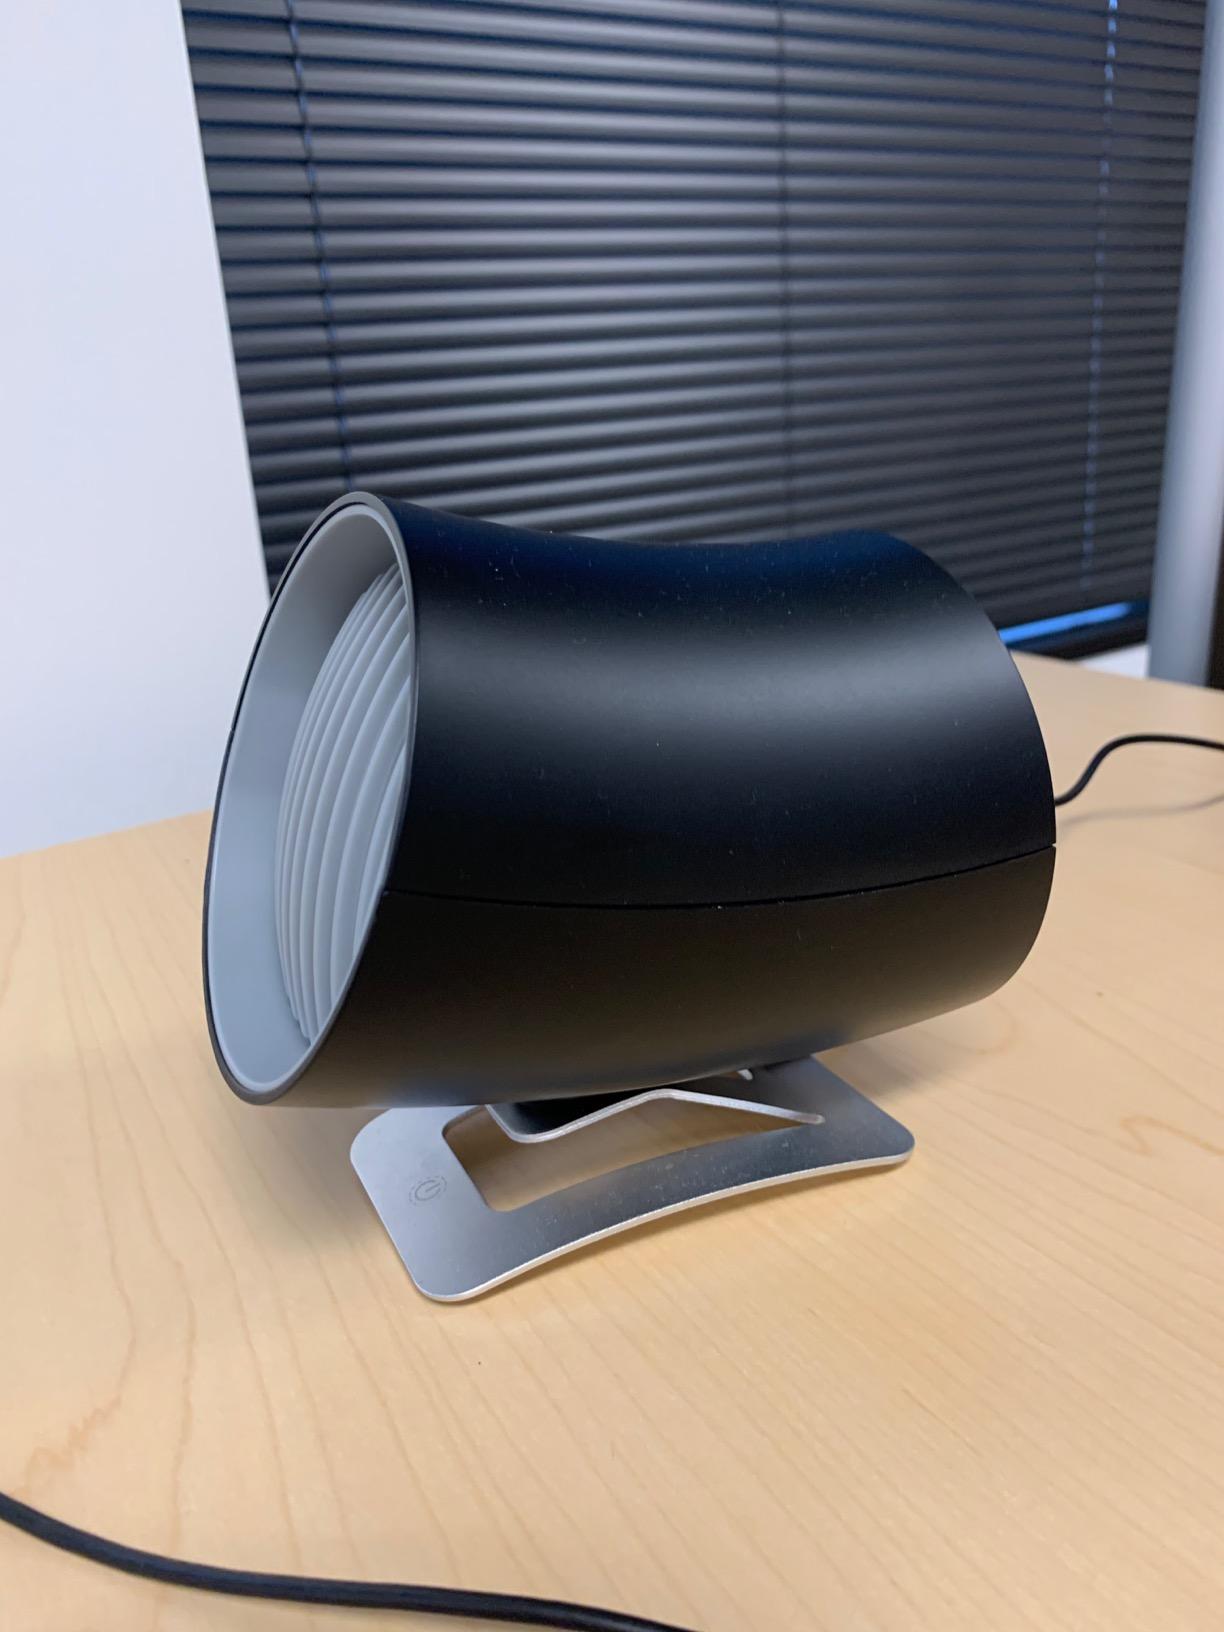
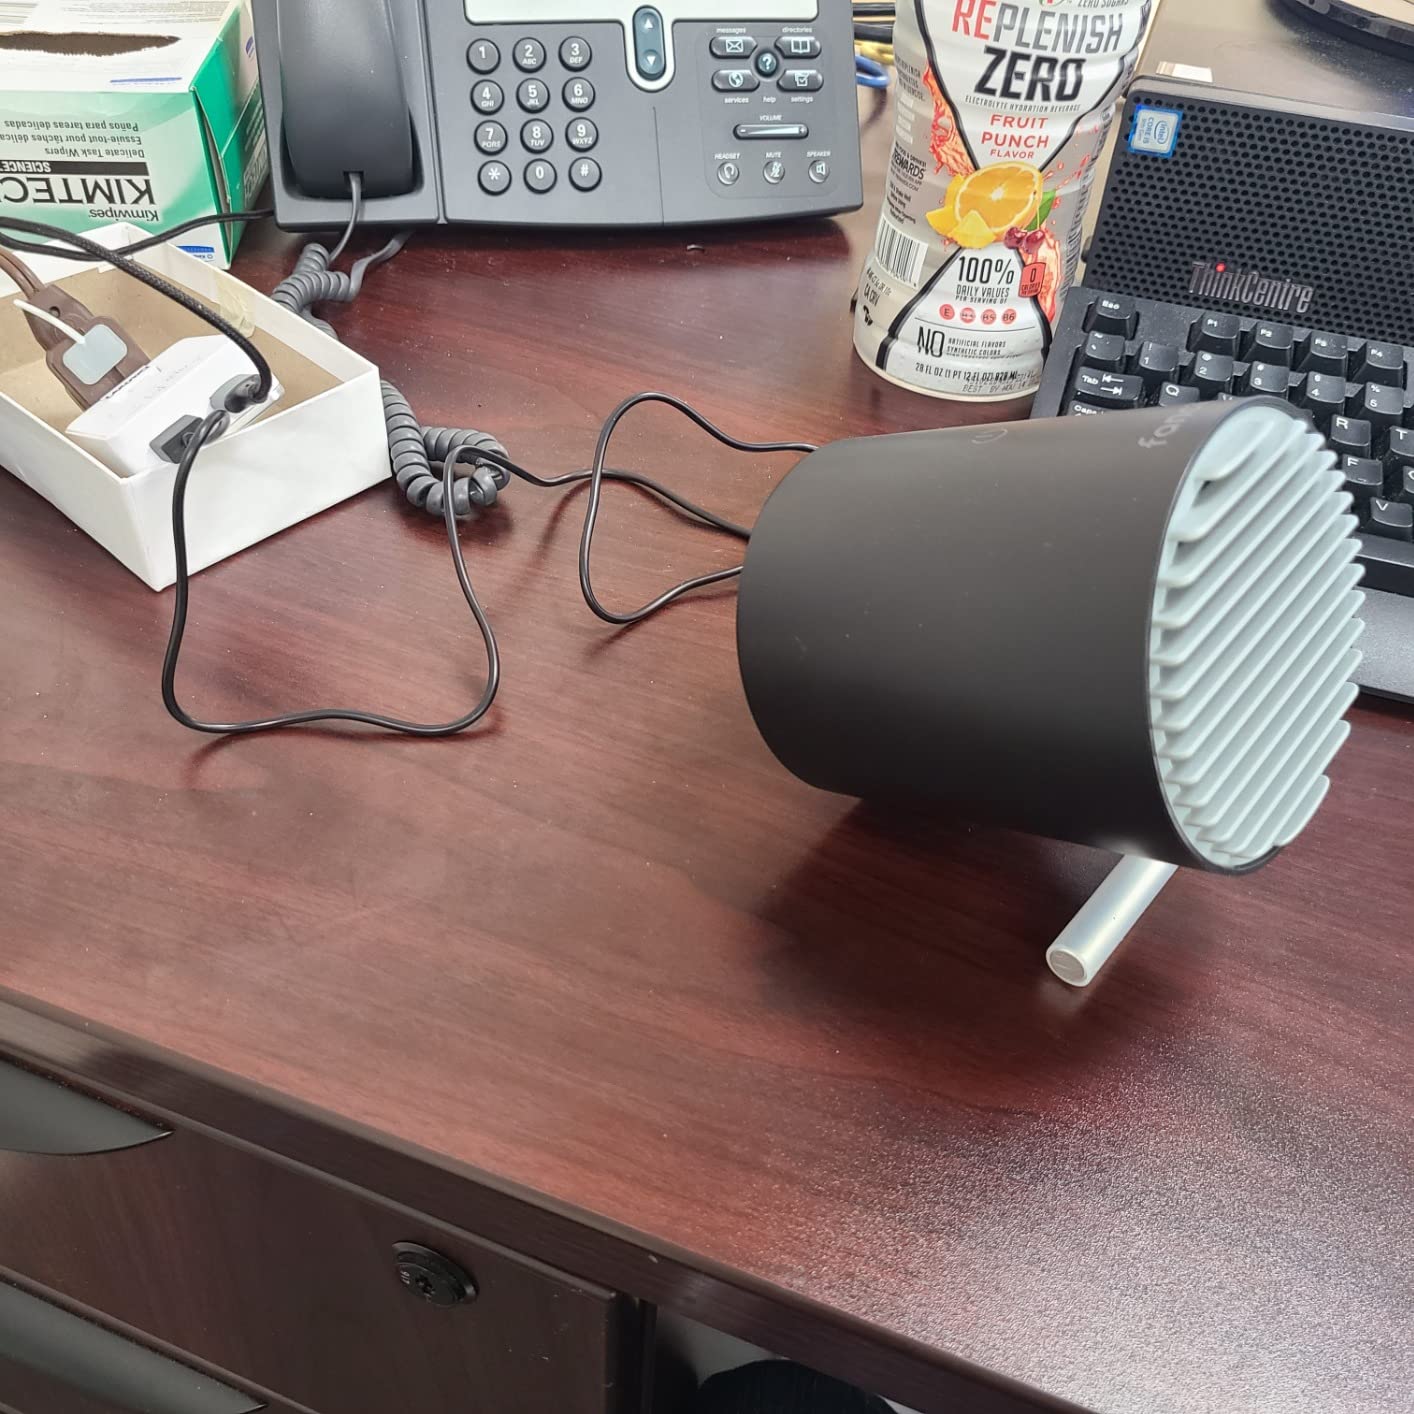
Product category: fan
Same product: no